The Brown Jug

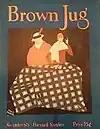
April 1926, Harvard Number

Following the death of the "Brunonian" in February 1919, "The Brown Jug" was founded in February 1920, making it Brown's oldest humor publication and second-oldest publication overall (Brown's student newspaper, "The Brown Daily Herald", founded in 1891, is the only publication that pre-dates the "Jug"). The "Jug"s original statement of purpose read: ""The Brown Jug, a magazine of wit, administered in monthly installments, is published by the Board of Jugglers ... The Brown Jug is on sale on news stands, hotel stands and railroad stations in Providence, New York and Boston."" The cover of the "Jug"s first issue showed a girl in party dress and hat emerging from a bandbox holding a small bear; it proclaimed this the “Coming Out Number,” and the masthead identified it as “Vintage of 1920 ... Jugful Number 1.”